Squire Bancroft

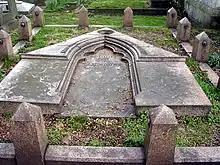
Funerary monument, Brompton Cemetery, London

In the 1870s and 1880s, in addition to his management responsibilities, Bancroft continued to play leading roles in numerous contemporary plays, as well as in works by Shakespeare and Richard Brinsley Sheridan's and other classic plays, often opposite his wife. In 1879, the Bancrofts moved to the Haymarket Theatre, where they produced or starred in a revival of "Money", and in Sardou's "Odette" (for which they engaged Madame Helena Modjeska), "Fedora", and Pinero's "Lords and Commons", with revivals of previous successes.